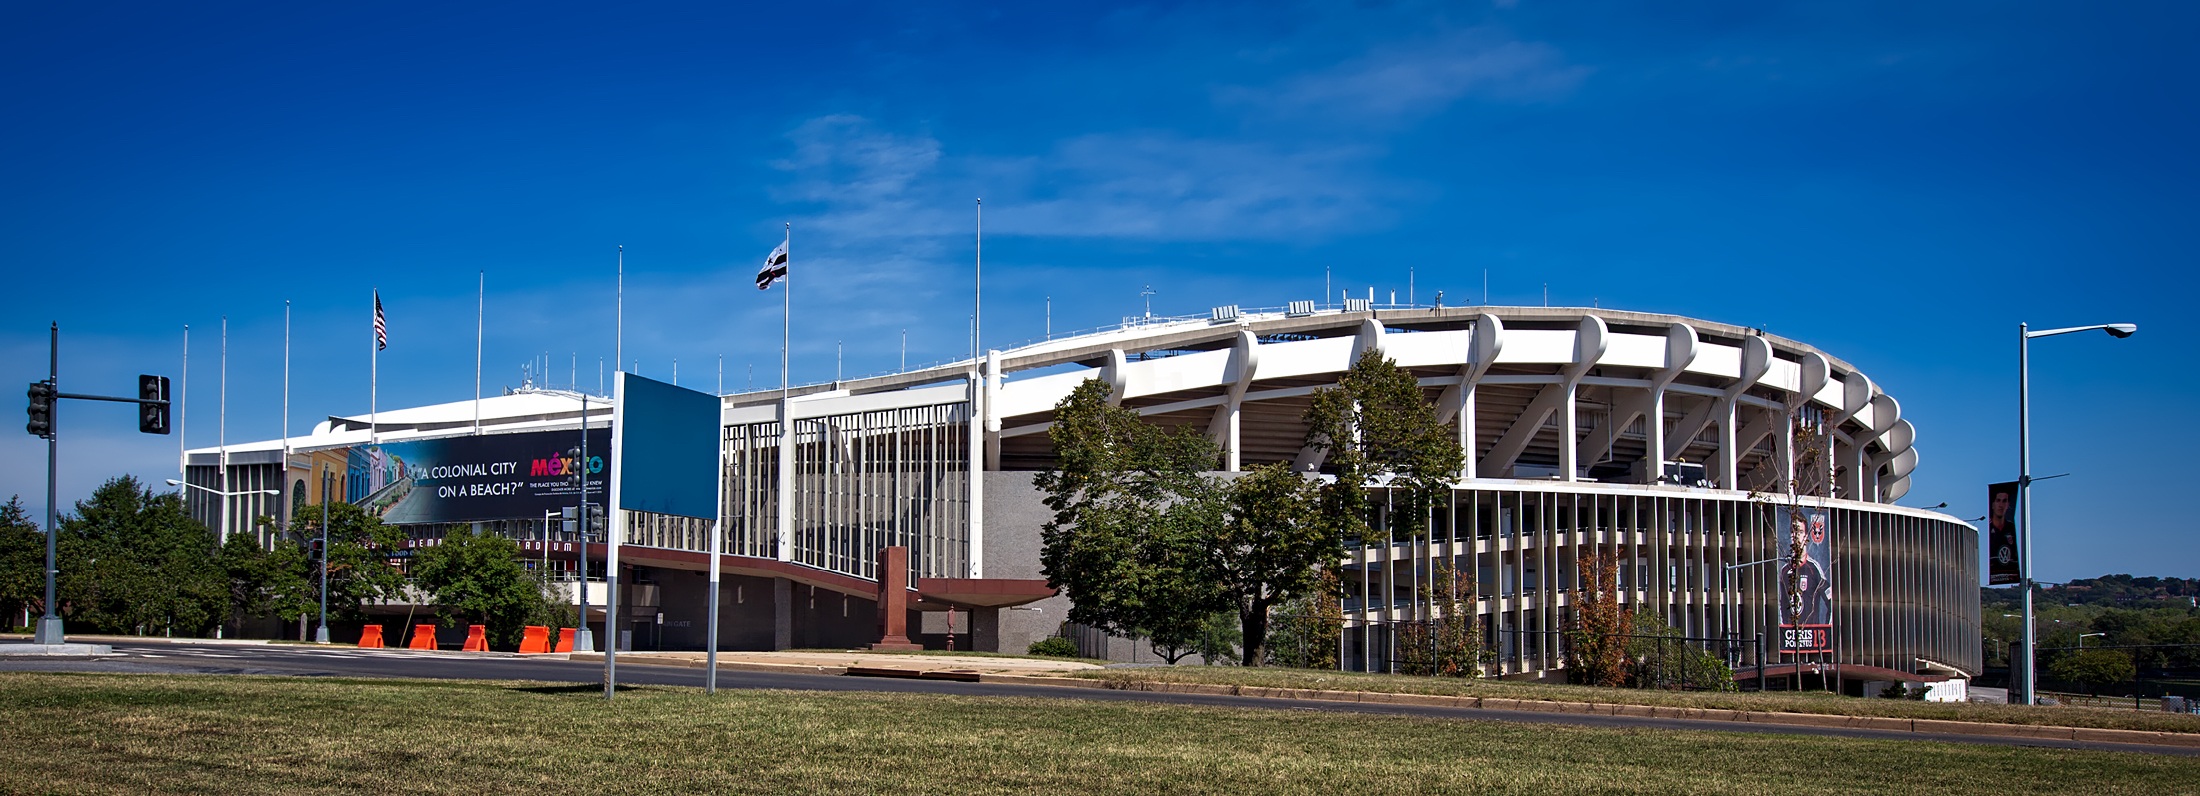
architecture, structure, building, downtown, panoramic, plaza, landmark, facade, stadium, public transport, arena, headquarters, washington dc, convention center, shopping mall, residential area, sport venue, robert f kennedy memorial stadium